Inariyama Sword

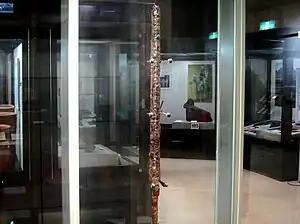
Inariyama Sword

The iron or was excavated in 1968 at the Inariyama Kofun, a megalithic tomb located in Saitama Prefecture. In 1978, X-ray analysis revealed a gold-inlaid inscription that comprises at least 115 Chinese characters. This sword was described as the discovery of the century for the study of ancient Japanese history. The sword is designated a national treasure of Japan and is on display in the Saitama Prefectural Museum of the Sakitama Ancient Burial Mounds.